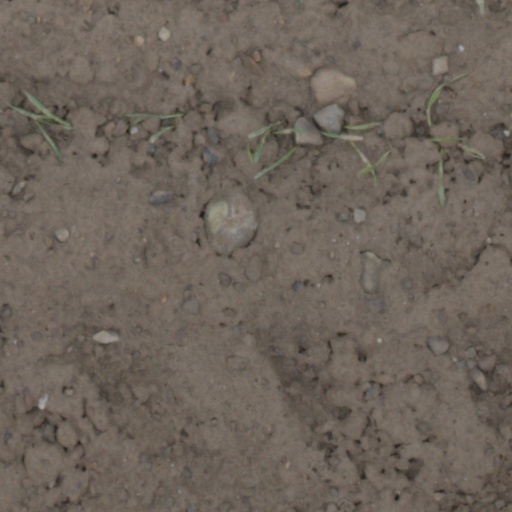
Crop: wheat